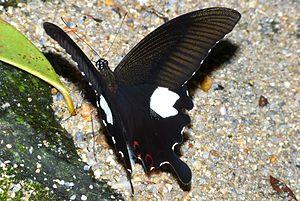
Papilio helenus est une espèce d'insectes lépidoptères qui appartient à la famille des Papilionidae, à la sous-famille des Papilioninae et au genre Papilio, originaire d'Asie du Sud-Est.